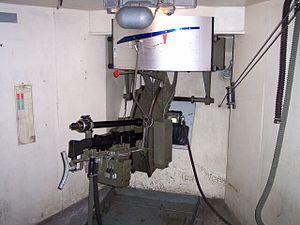
Les équipements de l'Armée suisse, rassemblent différentes sortes de véhicules, des chars de combat, des véhicules de transport de troupe ainsi que des hélicoptères de transport et des avions de combat en service dans les Forces terrestres ou les Forces aériennes.